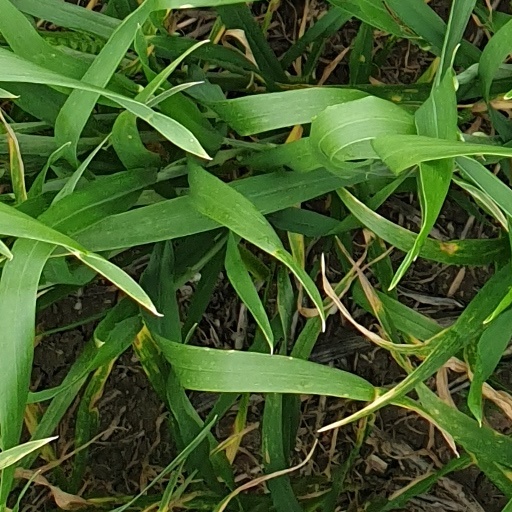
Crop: wheat